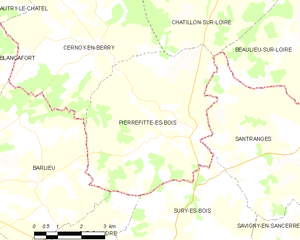
Pierrefitte-ès-Bois est une commune française, située dans le département du Loiret en région Centre-Val de Loire.